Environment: real
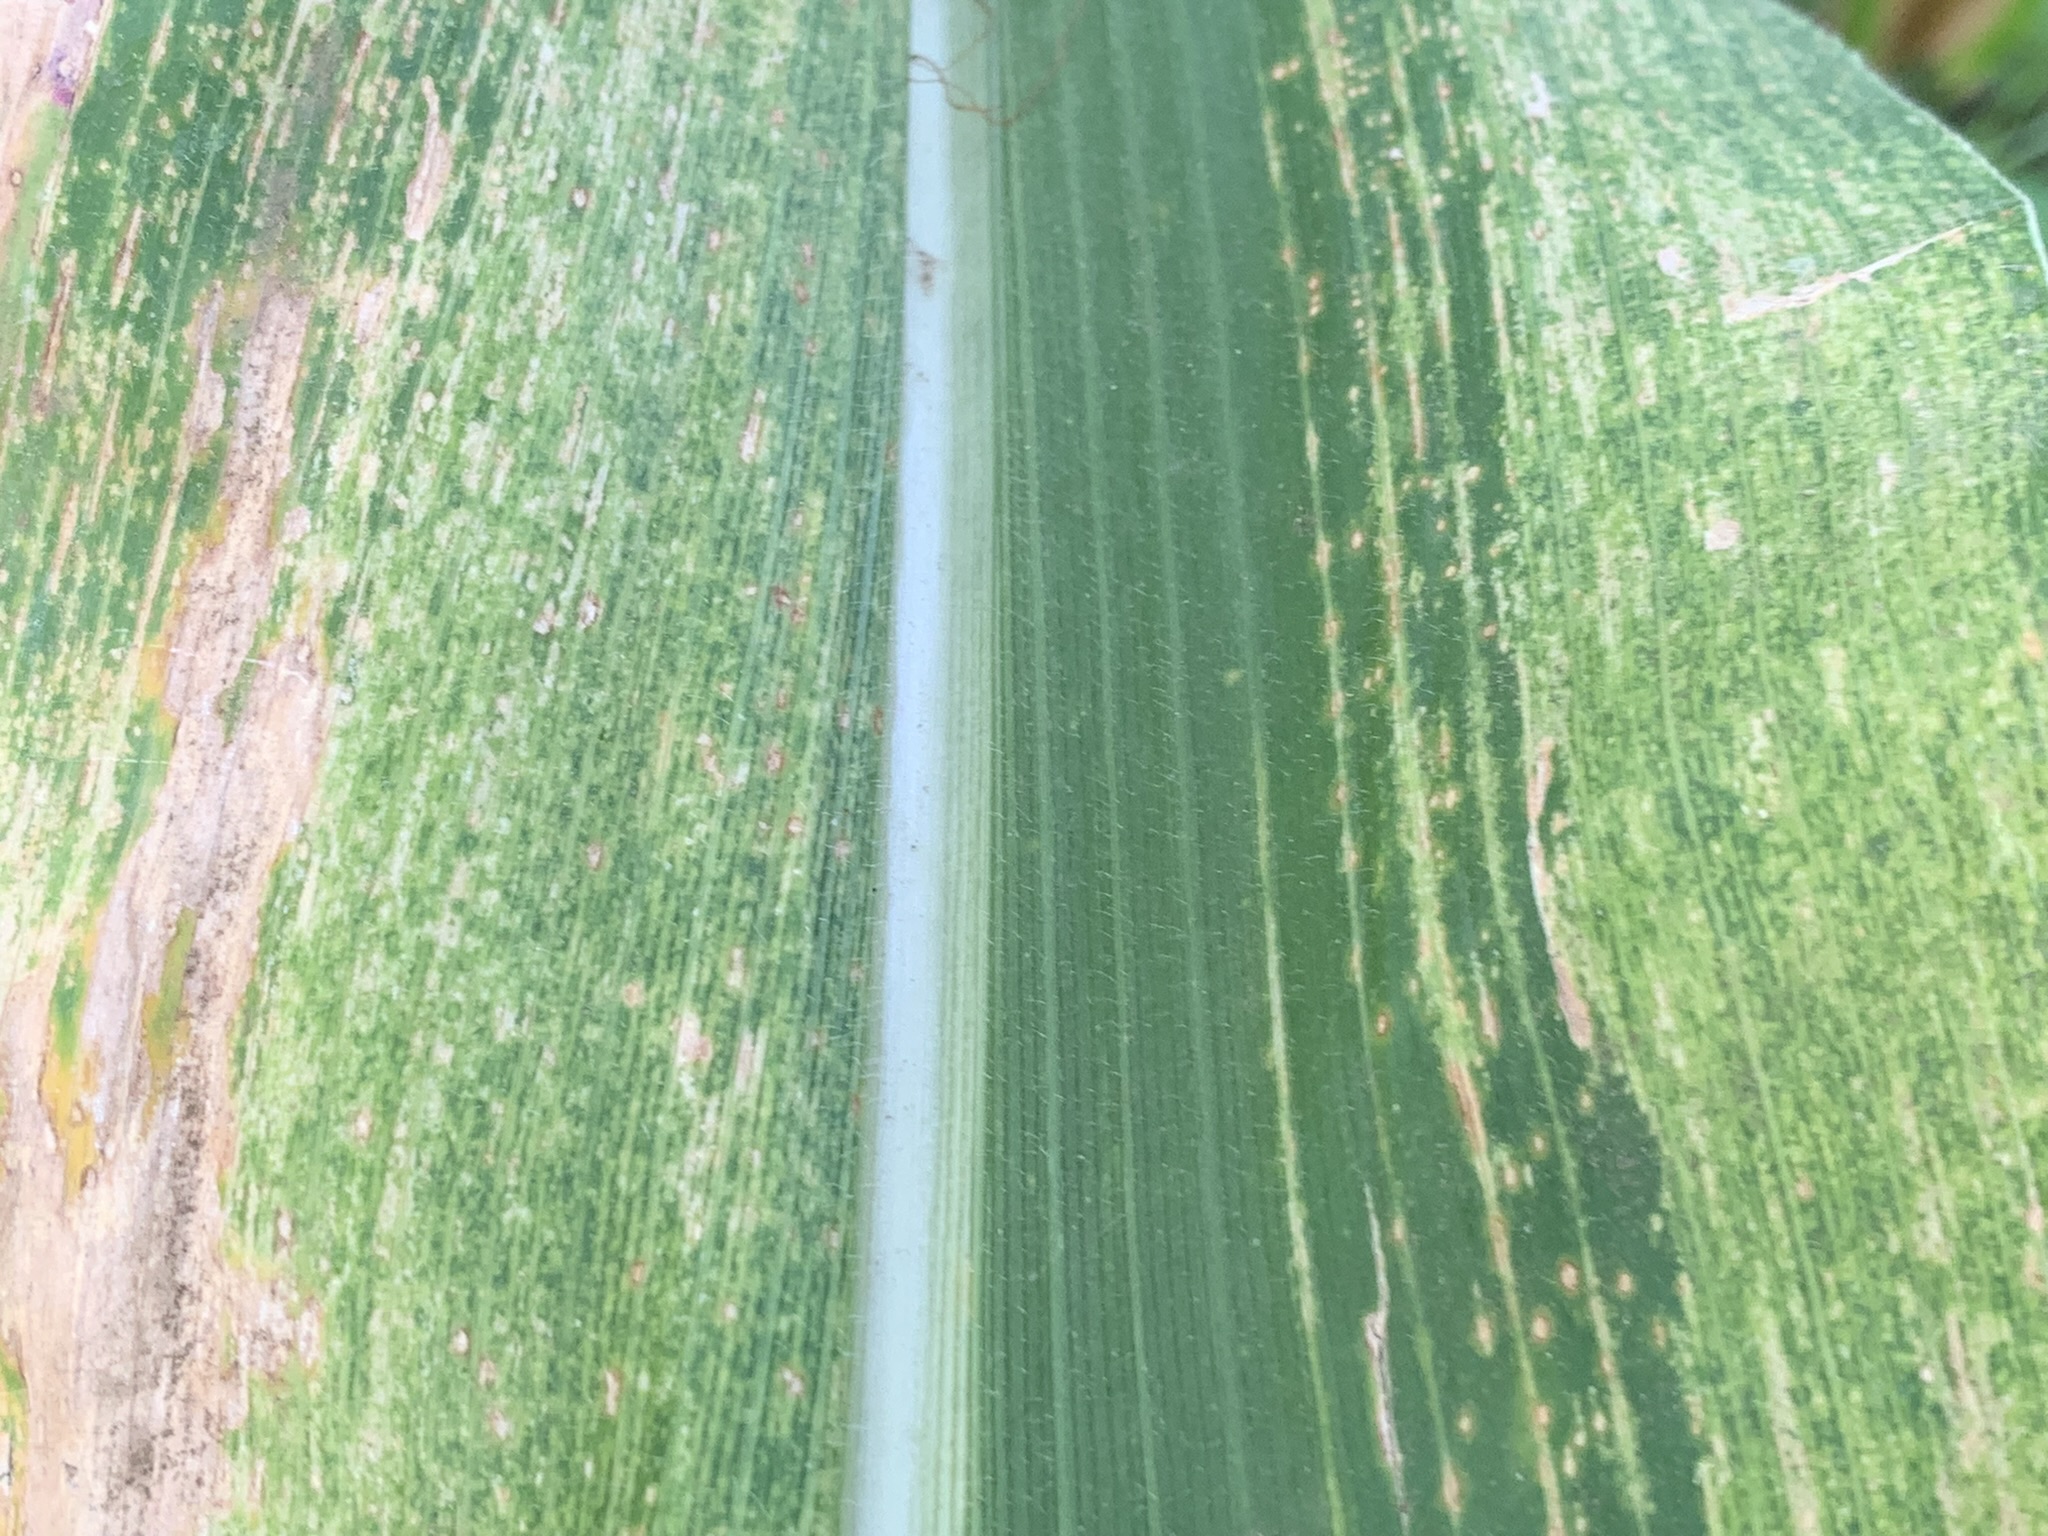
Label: lethal_necrosis